History of the Port of Southampton

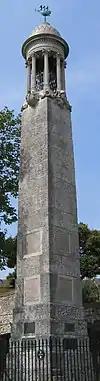
Mayflower Memorial

Southampton became one of England's most important ports, after London and Bristol. The name 'Southampton' came into use partly to eliminate confusion between this Hampton (in the kingdom of Wessex) and another Hamtun/Hampton (in the kingdom of Mercia); the latter became Northampton.